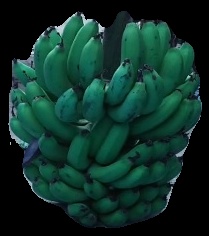
Variety: pachbale
Grade: grade2